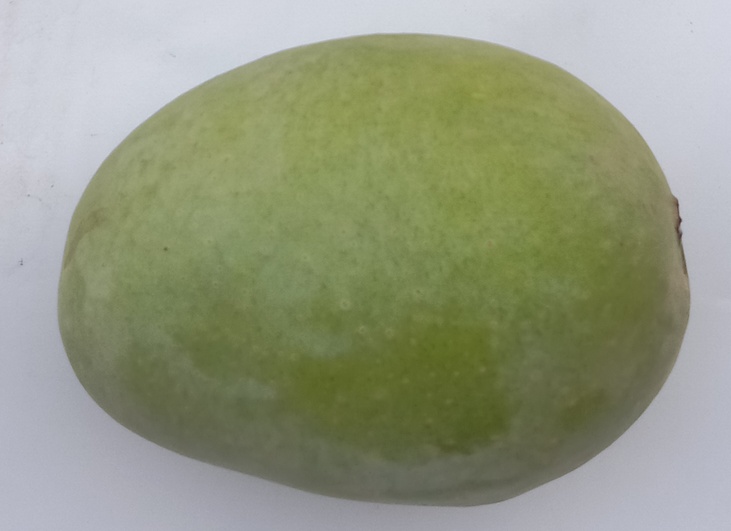
Mango variety: Langra